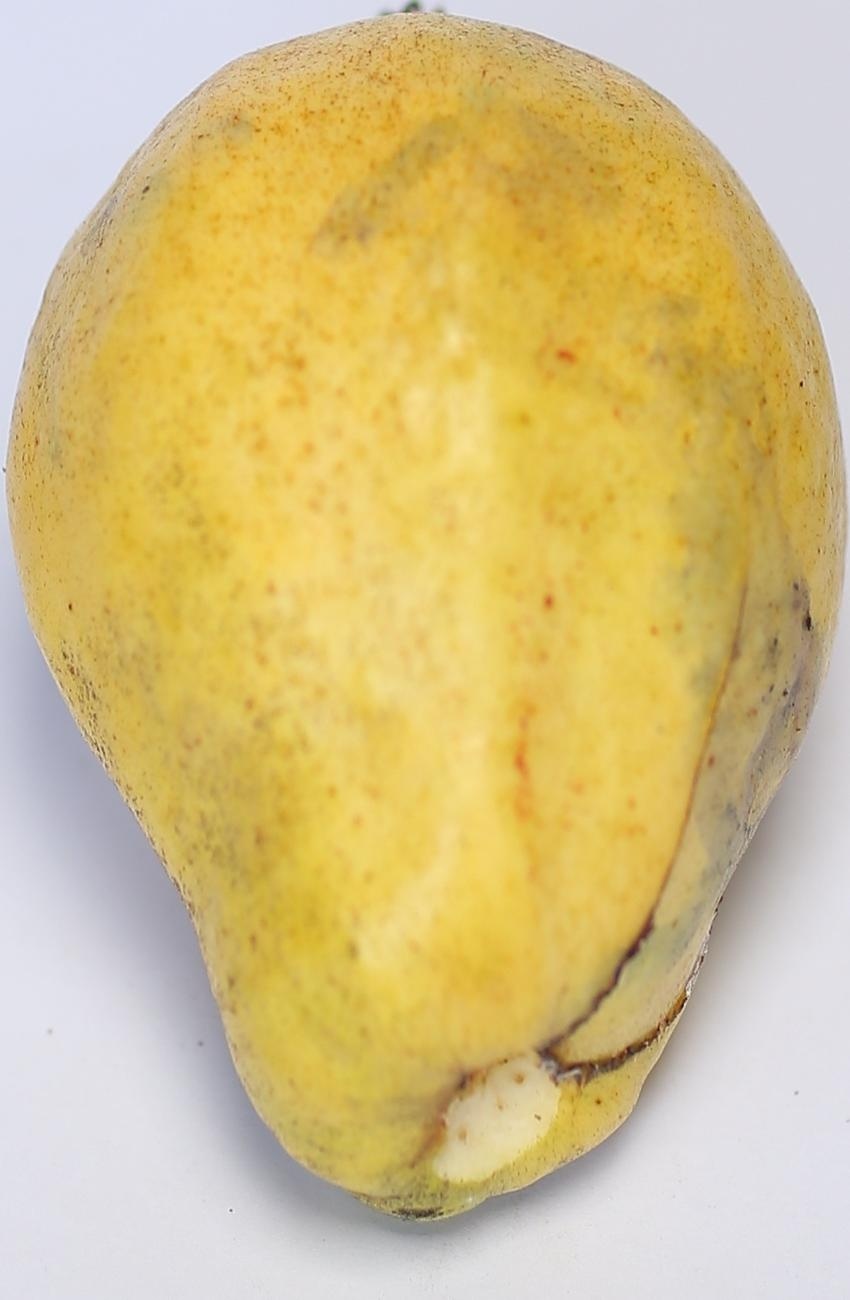
Maturity: ripe
Variety: thadhrami